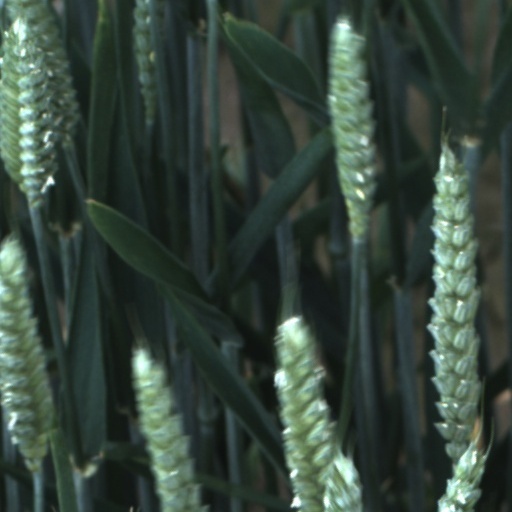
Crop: wheat